Cleavage (breasts)

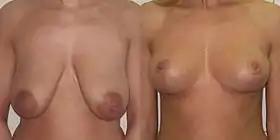
Breasts before and after mammaplasty, with scars visible

Accessories, including lingerie tapes or duct tapes, removable gel pads, fabrics, silicone or microfiber inserts, and clothing—including socks—are used to enhance cleavage. Many women, such as beauty pageant participants and transgender people, create cleavage by placing tape underneath and across their breasts, bending forward, tightly pulling them together and up. Types of tape used include lingerie tape, surgical tape and athletic tape. Some use a strip of moleskin under the breasts; this is held in place with tape. Use of the wrong techniques or tape with too strong an adhesive can cause injuries such as rashes, blisters and torn skin.